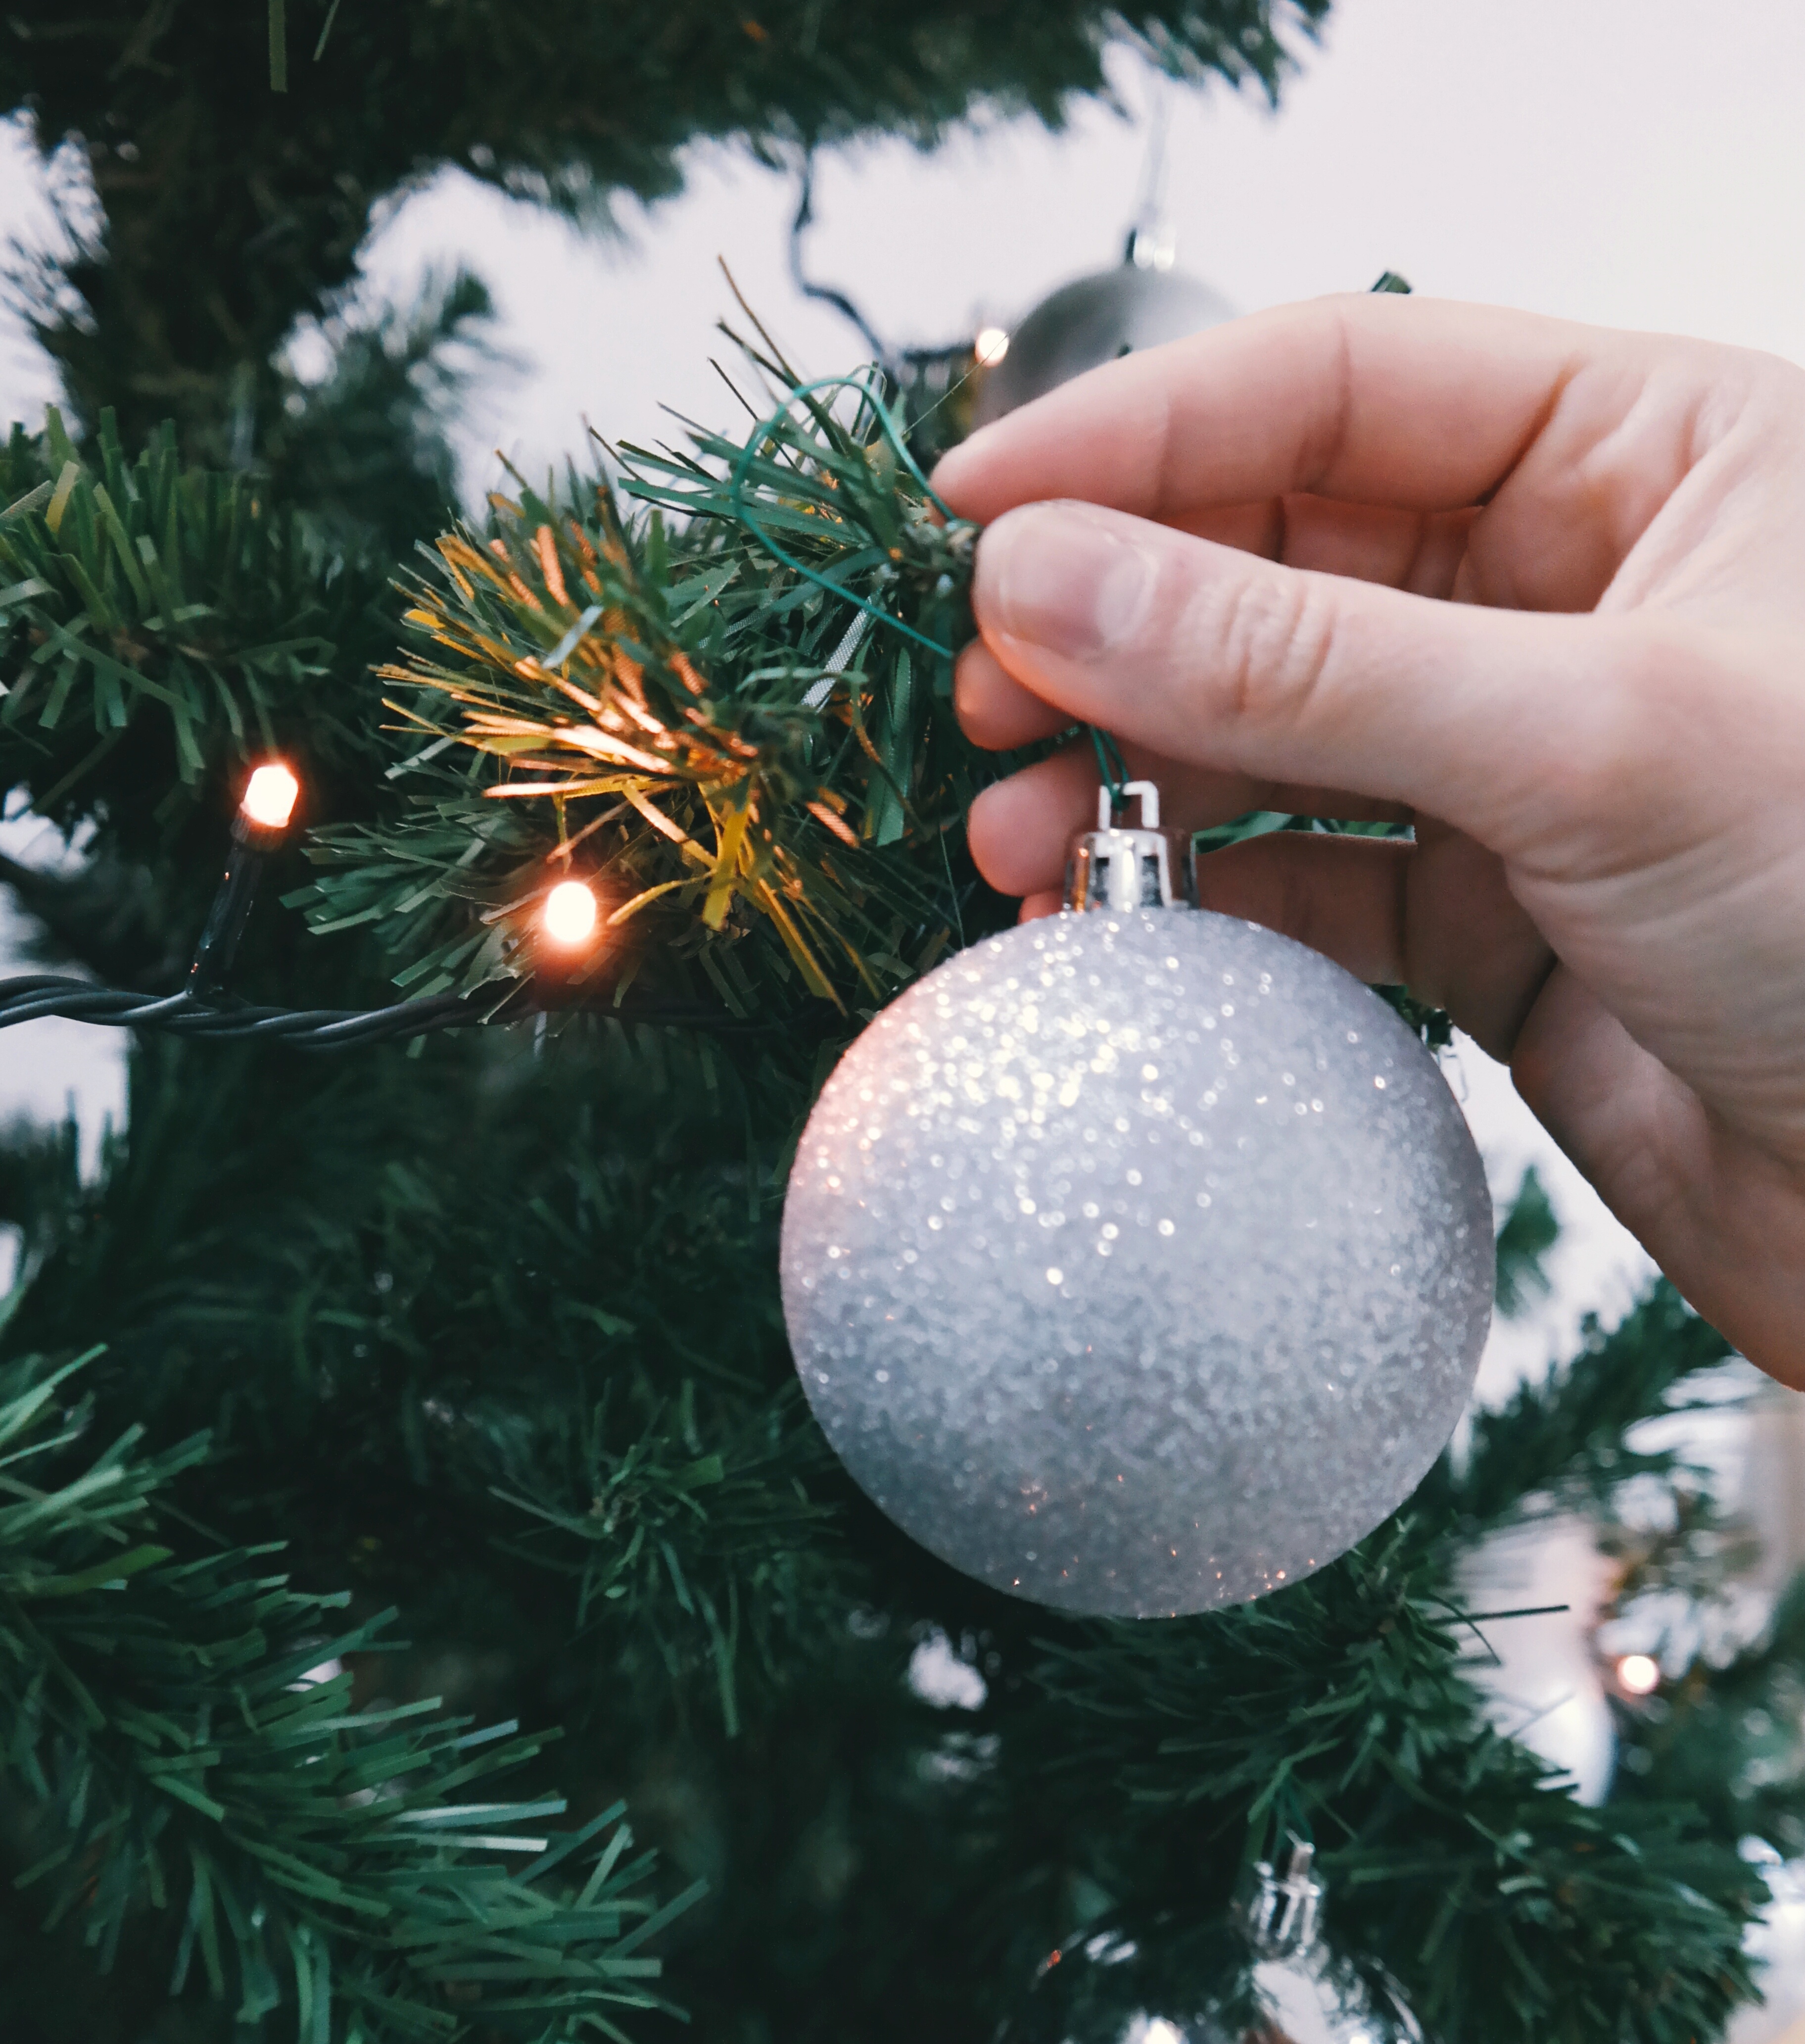
tree, branch, christmas, fir, decor, christmas tree, christmas decoration